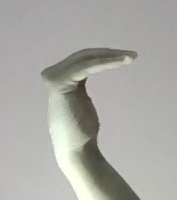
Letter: haa